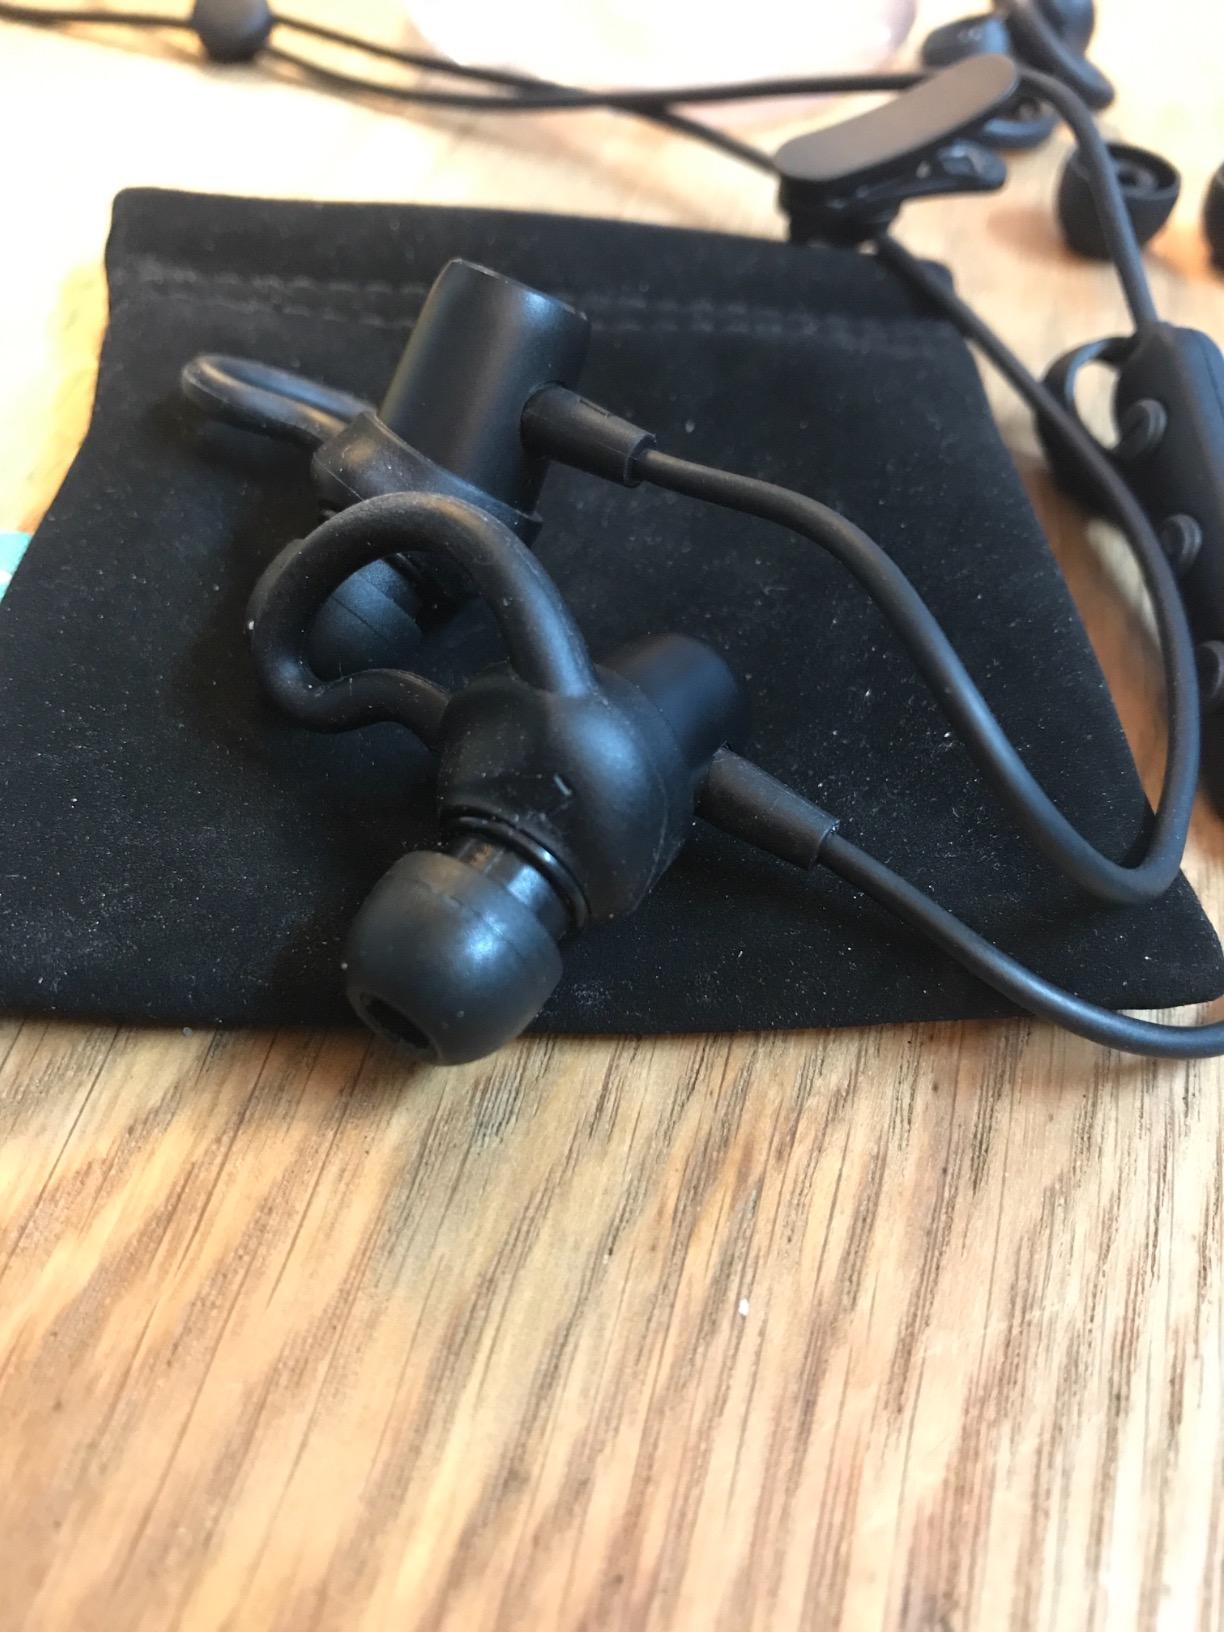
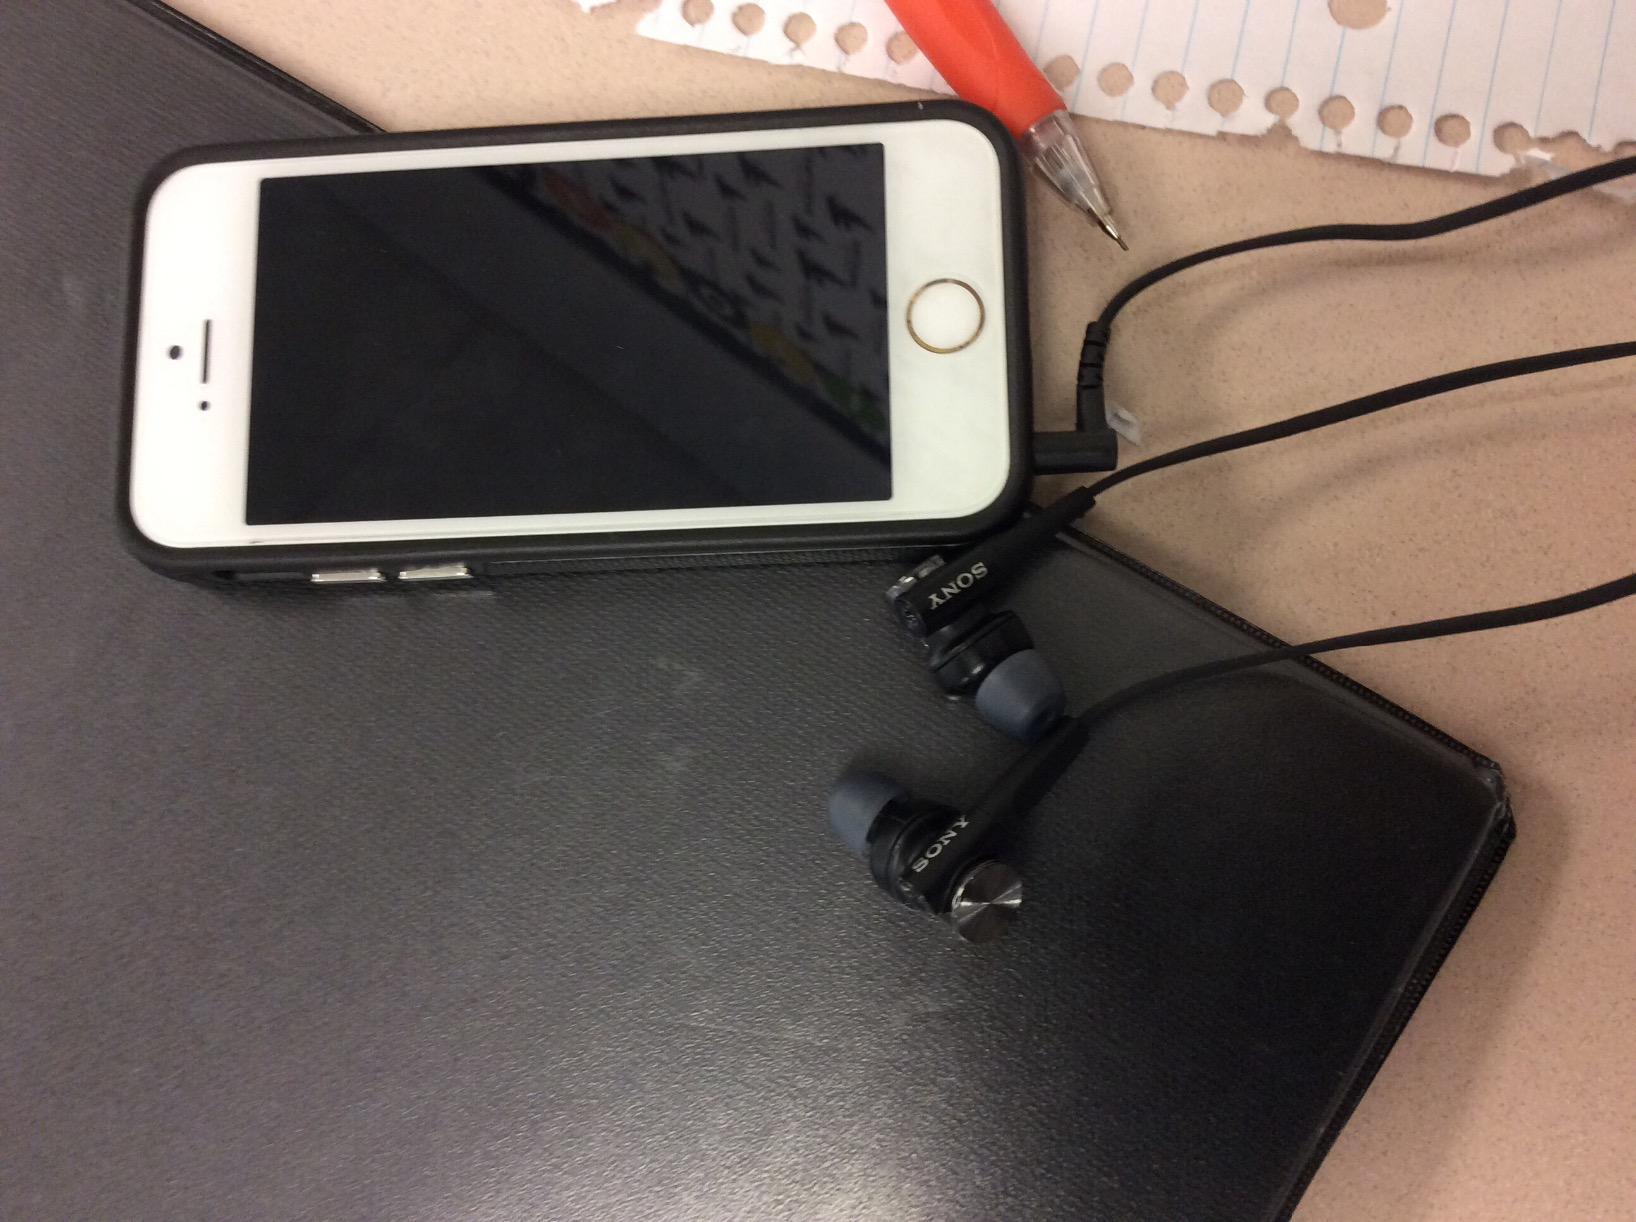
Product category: headphones
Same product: no